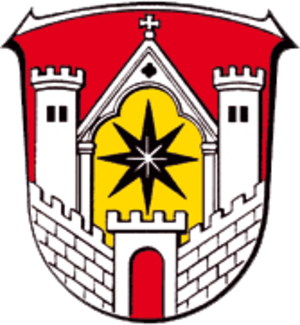
Diemelstadt est une municipalité allemande située dans l'arrondissement de Waldeck-Frankenberg et dans le land de la Hesse. Elle se trouve à 12 km au nord de Bad Arolsen et à 31 km au sud-est de Paderborn.